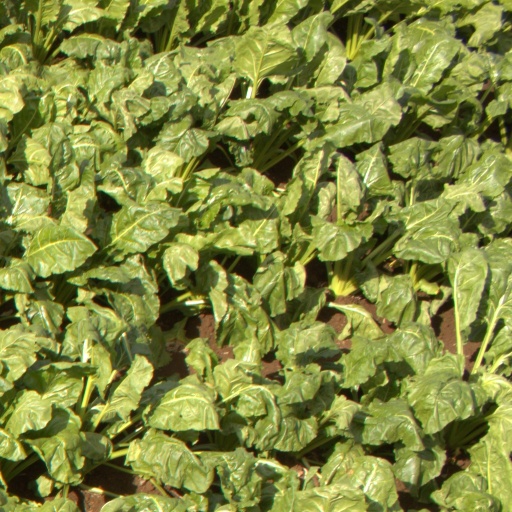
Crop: sugar beet